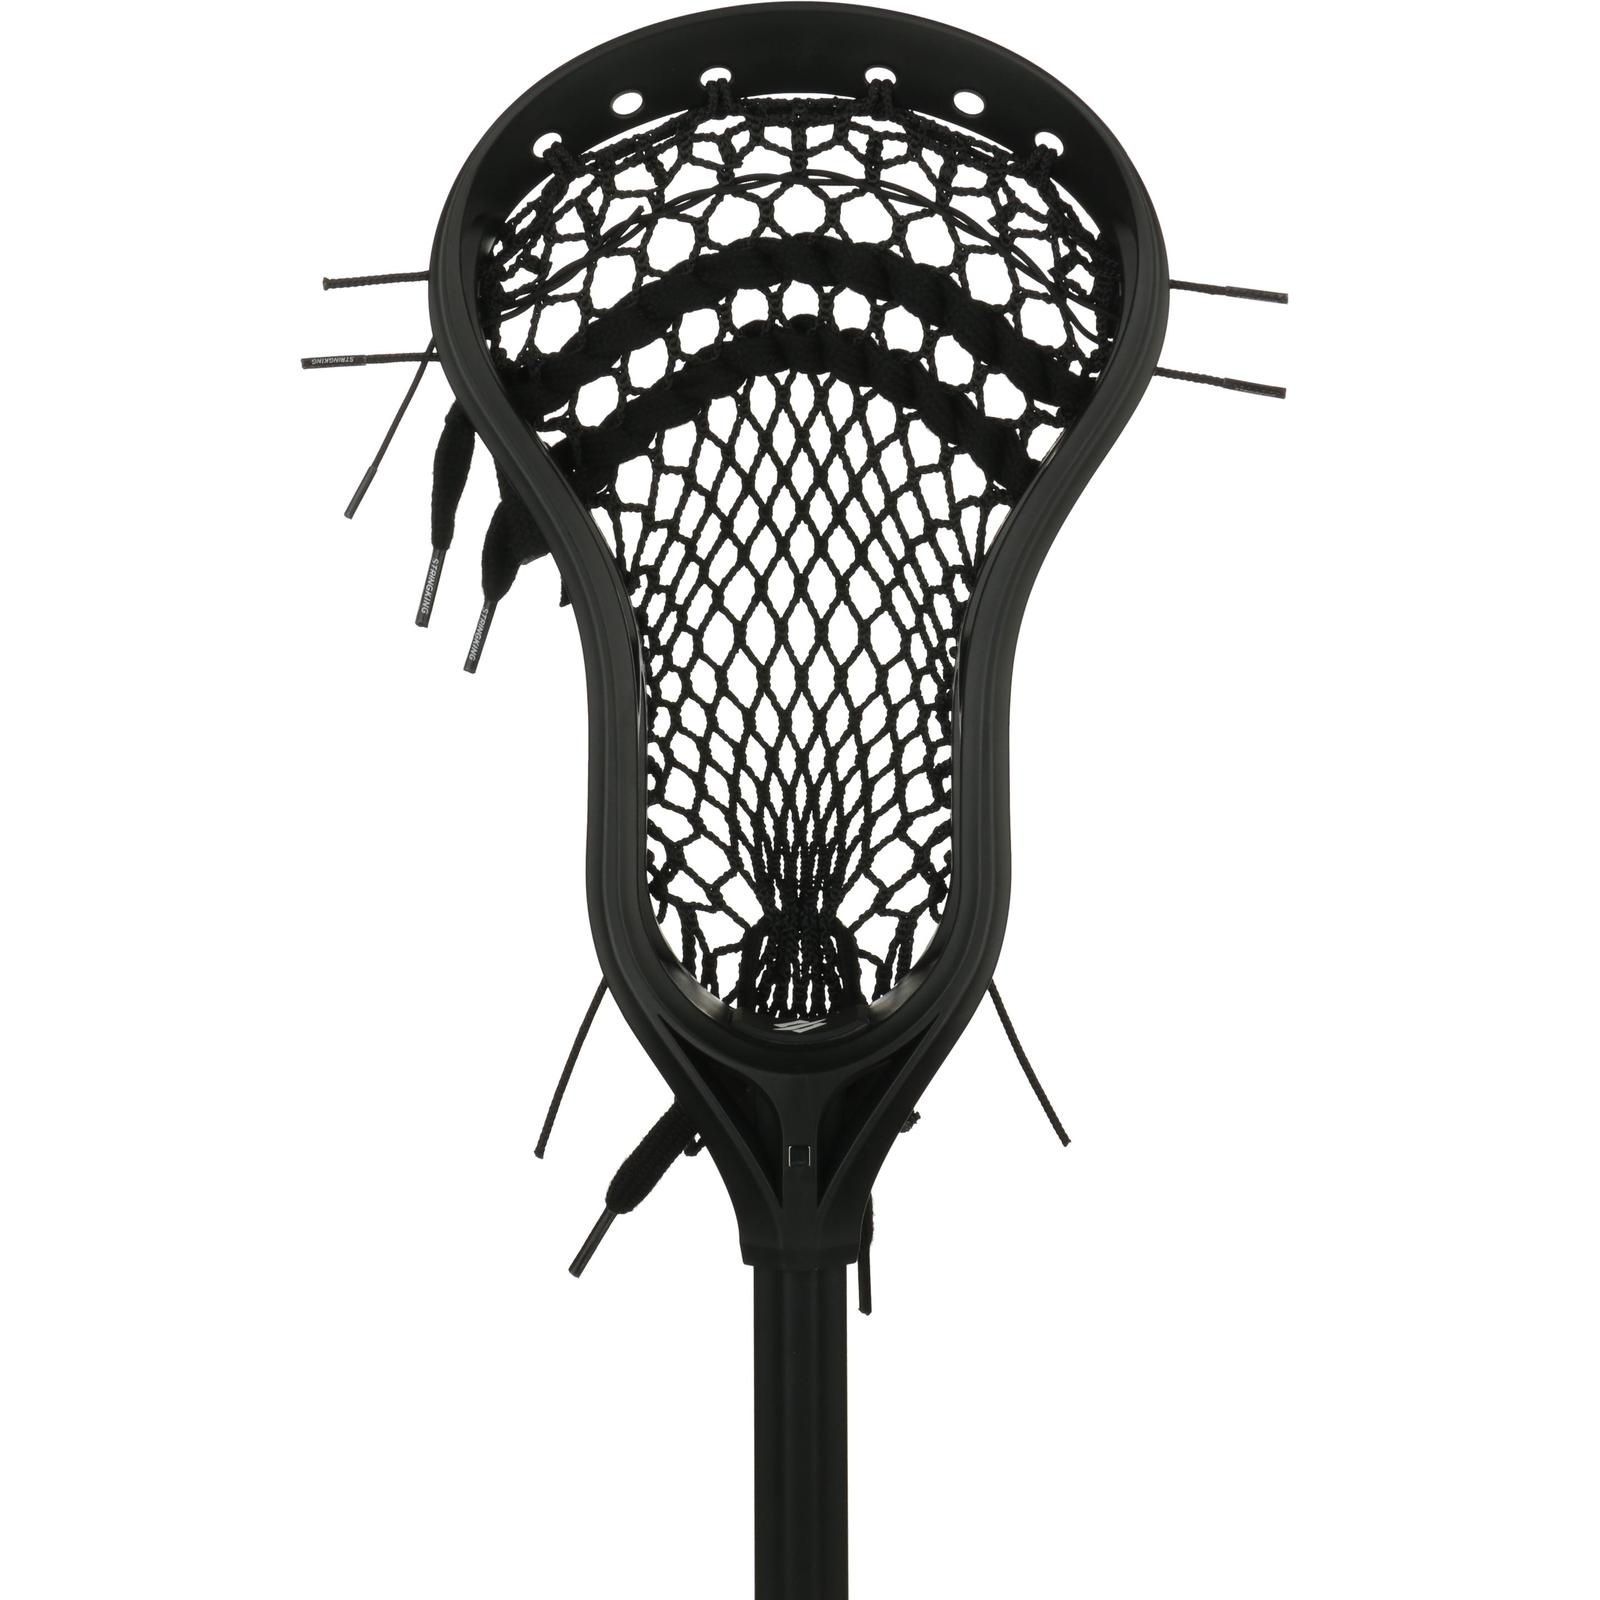
Stringking Complete 2 Legend Senior
Featuring an elite head and a more durable premium alloy shaft, the Complete 2 Senior lacrosse stick delivers execution with the added toughness needed to dominate on the field. Worry-free performance. Unbeatable value. Shaft : A155 Mesh Type : 3s Semi Soft
Brand: StringKing
Category: Sporting Goods > Athletics > Field Hockey & Lacrosse > Lacrosse Sticks